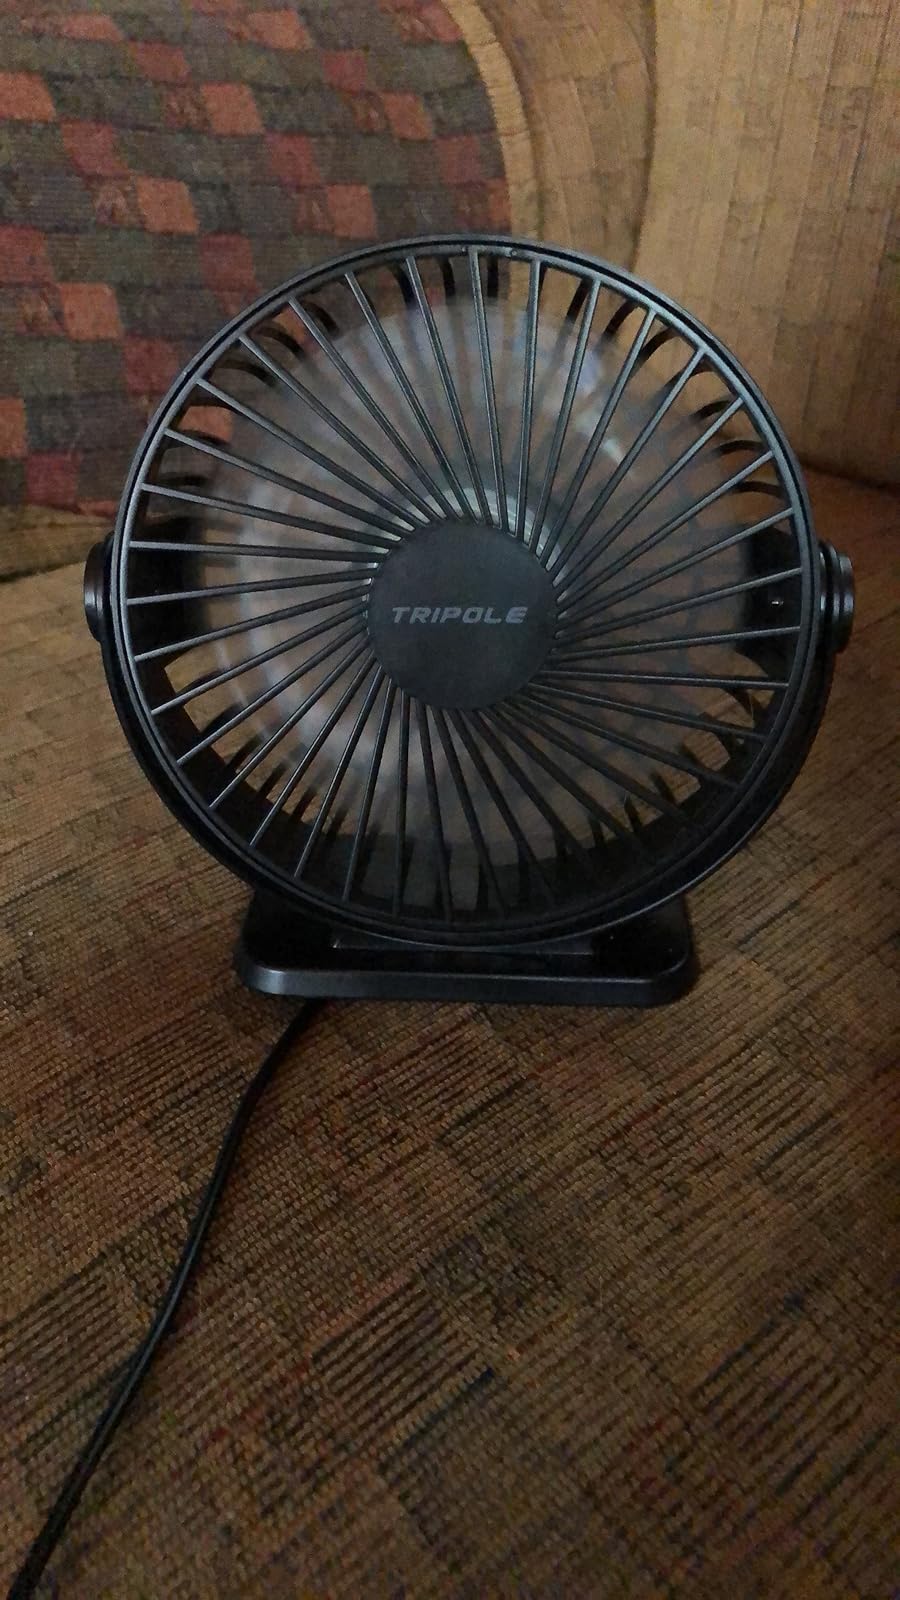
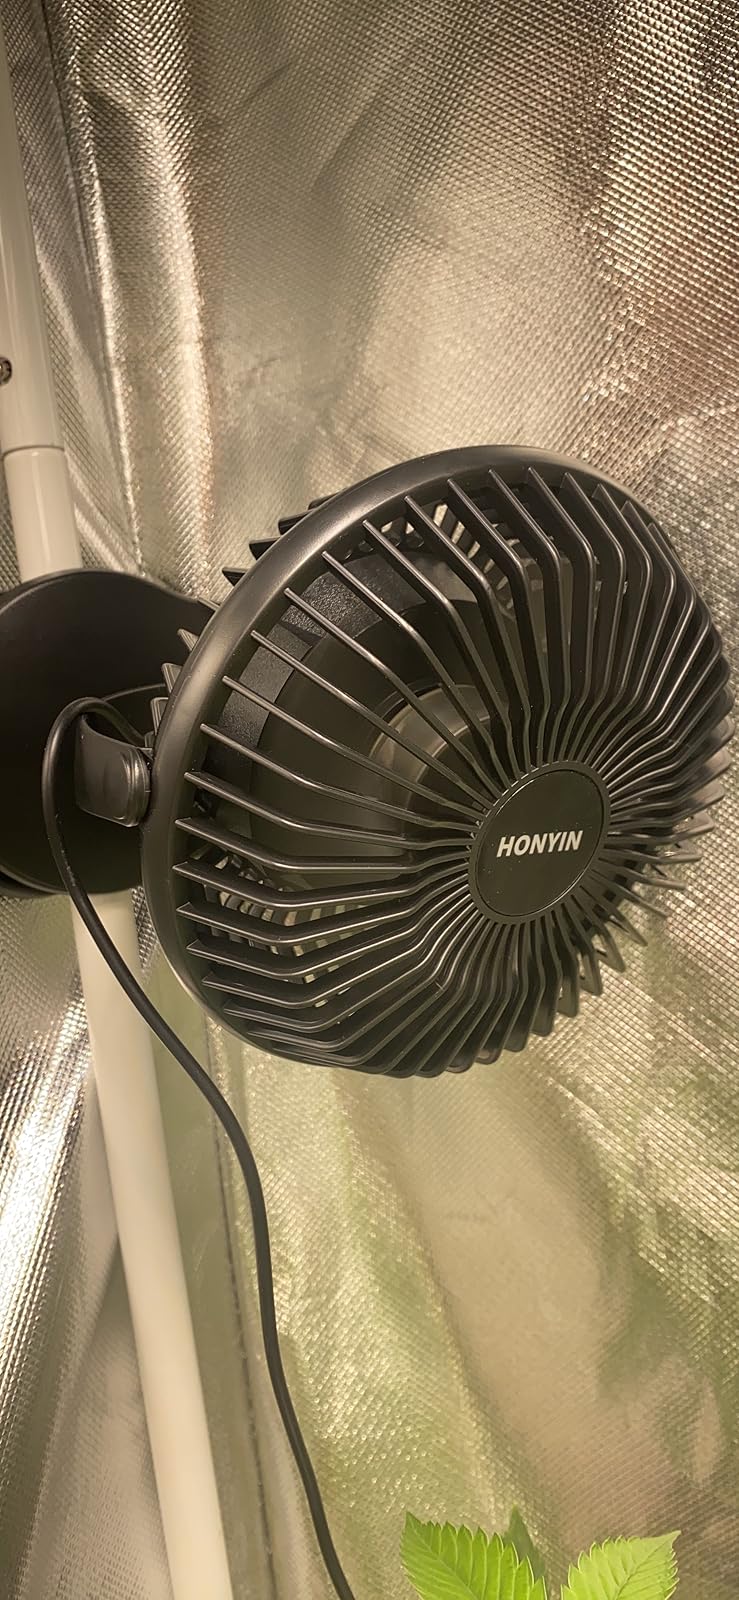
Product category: fan
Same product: no